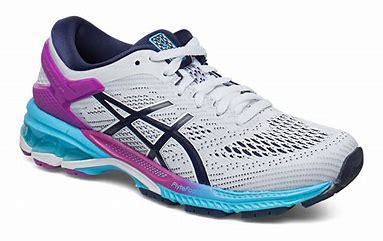
Brand: Asics
Model: Gel Kayano 26